Hogarth Painting the Comic Muse

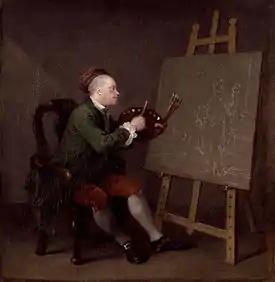
The painting

Hogarth Painting the Comic Muse (originally known as The Artist Painting the Comic Muse) is a painting in the National Portrait Gallery, London by the British artist William Hogarth. It was painted in approximately 1757 and published as a print in etching and engraving in 1758, with its final and sixth state in 1764. Hogarth used this particular self-portrait as the frontispiece of his collected engravings, published in 1764.